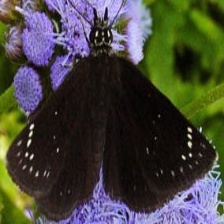
Species: SOOTYWING